Kyoji Horiguchi

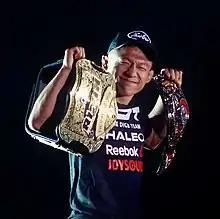
Horiguchi with Bellator and Rizin belts in 2019.

Horiguchi next faced Ben Nguyen in a 132 pound catchweight bout on April 21, 2019, at Rizin 15. He won the fight via TKO in the first round.